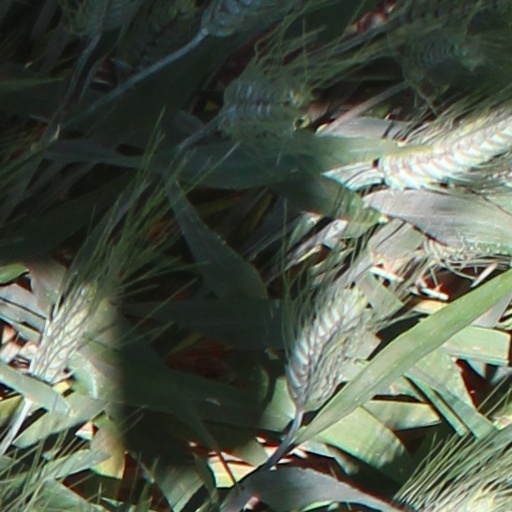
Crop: wheat